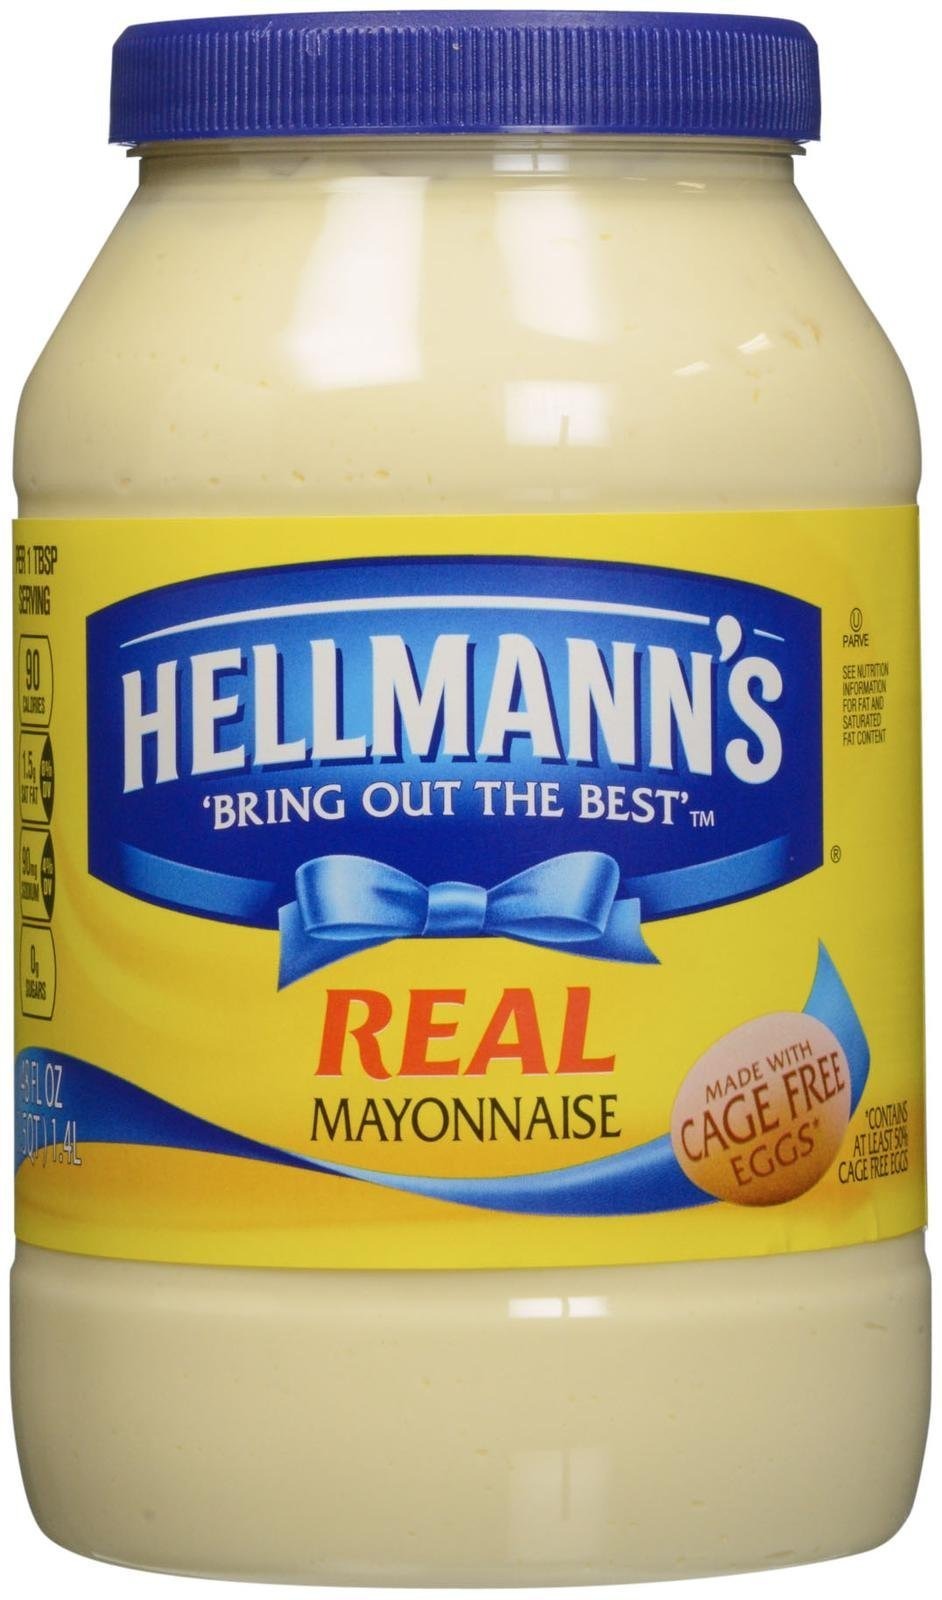
Item Name: Hellmann's Real Mayonnaise - 48 oz
Product Description: <p><b>Hellmann's Real Mayonnaise - 48 oz</b></p><p>&nbsp;</p><p>America's #1 Mayonnaise is made with real*, simple ingredients: eggs, oil and vinegar.&nbsp;Hellmann&rsquo;s&reg; is also committed to using certified cage-free eggs in our products.** Our authentic mayonnaise is rich in Omega 3-ALA (contains 650 mg ALA per serving, 40% of the 1.6g Daily Value for ALA, 10g fat, and 1.5g saturated fat.) Use it to make outrageously juicy meals like our&nbsp;Parmesan Crusted Chicken!</p>
Value: 48.0
Unit: Ounce

Price: 8.115